Alfonso de Portago

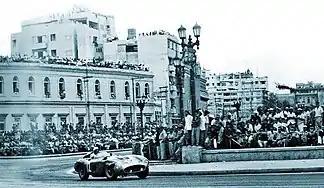
#12 Alfonso de Portago rounding Calle Belascoain from Calle San Lazaro to Malecon in front of the La Casa de Beneficencia during the 1957 Cuban Grand Prix in Havana

Portago began racing sports cars in 1953 after his meeting with the Ferrari importer in the USA, Luigi Chinetti, who asked him to be his co-driver in the Carrera Panamericana. He later raced alone in a personal Ferrari Sport model at the 1954 1000 km Buenos Aires. Portago won six major races, including the Tour de France automobile race, the Grand Prix of Oporto, and the Nassau Governor's Cup (twice). In Nassau, during the winter of 1956, Portago trailed the car ahead of him by centimeters while travelling at 240 km/h. Portago used his skill to avert careening into a crowd after the driver ahead of him touched his brakes and both cars went into a 180 m skid. Among sports car enthusiasts, Portago was known as a "two-car man", because of the many burned-out brakes, clutches, transmissions, and wrecked cars for which he was responsible. He often needed several cars to finish a race.